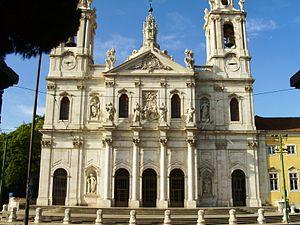
Mateus Vicente de Oliveira était un architecte portugais, ingénieur militaire et architecte de la Casa do Infantado.